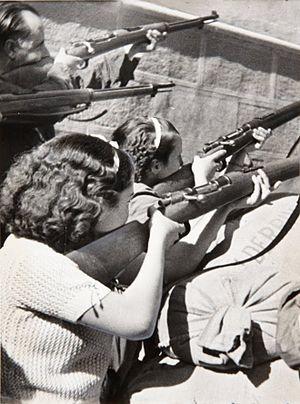
1936 est une année bissextile commençant un mercredi.1936